Empire Service

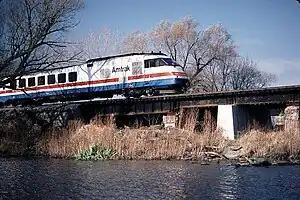
Amtrak once operated Turboliners on the Empire Corridor. Here the "Mohawk" crosses the Seneca River in 1984.

Today's Empire Service is the descendant of numerous routes dating to 1869, when Cornelius Vanderbilt merged his Hudson River Railroad (forerunner of today's Metro-North Hudson Line) with the New York Central Railroad (NYC), thus linking New York City with Albany.